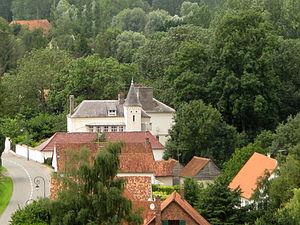
La Madelaine-sous-Montreuil château
La Madelaine-sous-Montreuil est une commune française située dans le département du Pas-de-Calais en région Hauts-de-France.